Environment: real
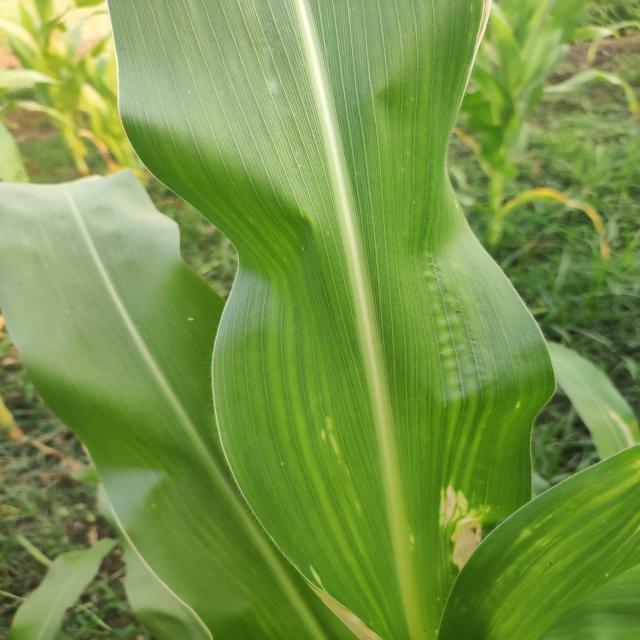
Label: northern_corn_leaf_blight